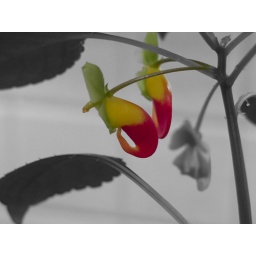
It's not 'shopped. Everything in my world apart from the flowers on this plant is black and white. 2010-08-26